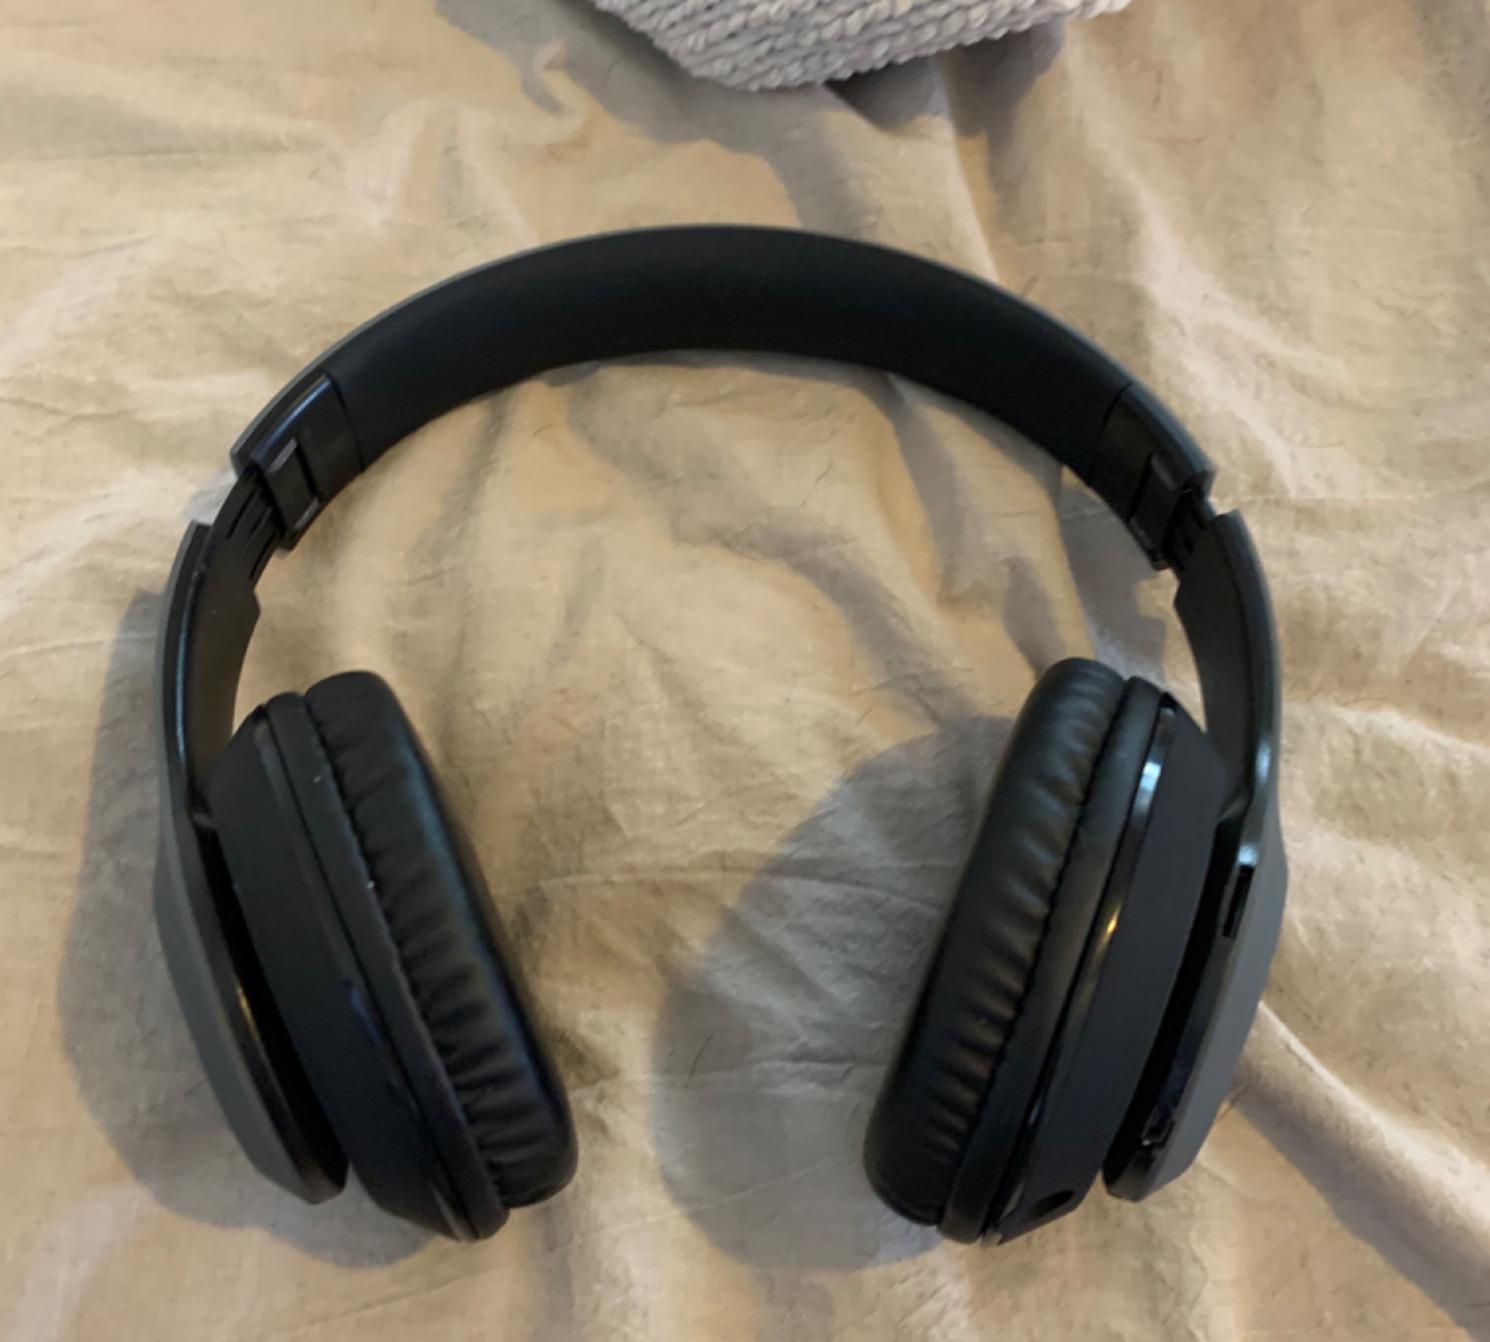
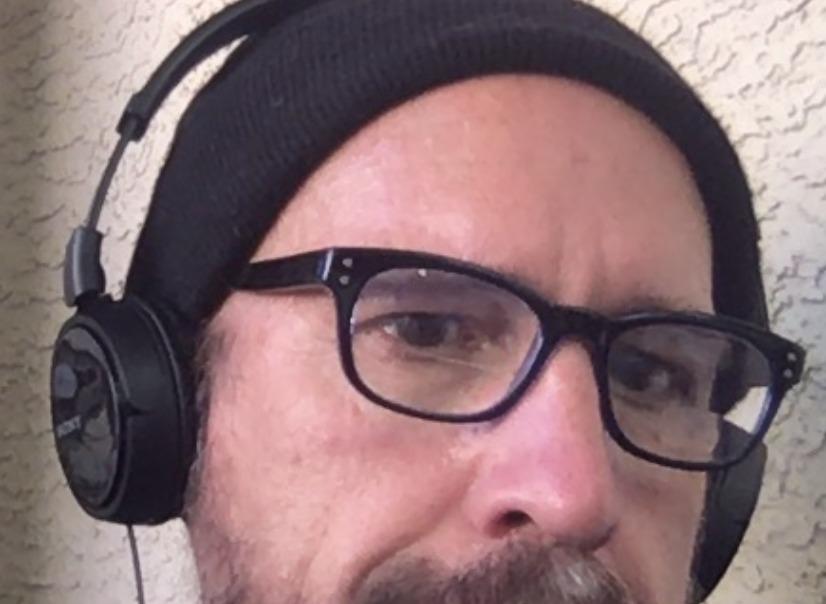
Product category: headphones
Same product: no